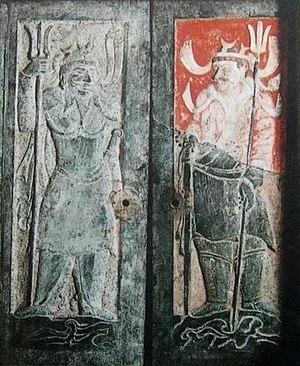
Un esprit tutélaire ou divinité tutélaire est une entité héritée ou acquise présidant à la destinée d'un individu, d'une collectivité, d'une époque, d'un lieu ou d'une ville, et cela de façon bénéfique.